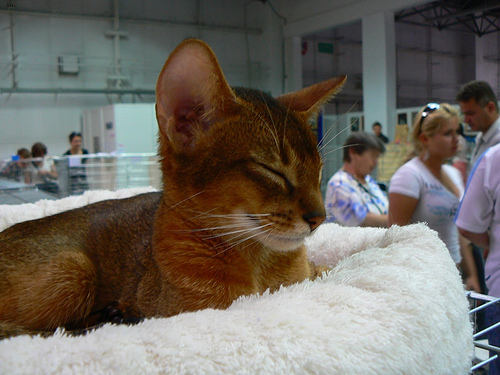
Animal: cat
Breed: abyssinian